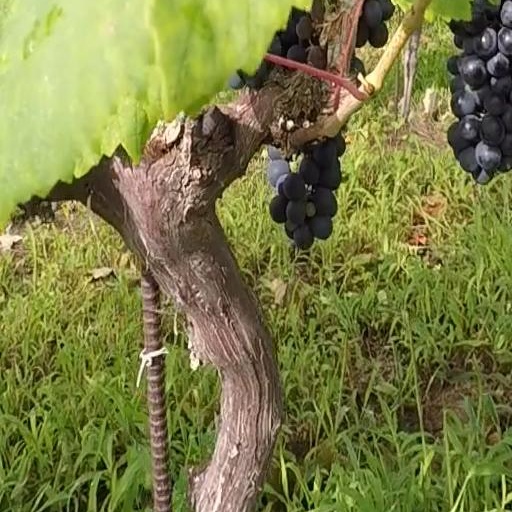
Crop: grape